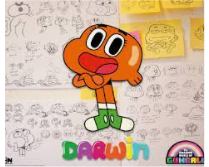
Portrait style: Cartoon Portrait